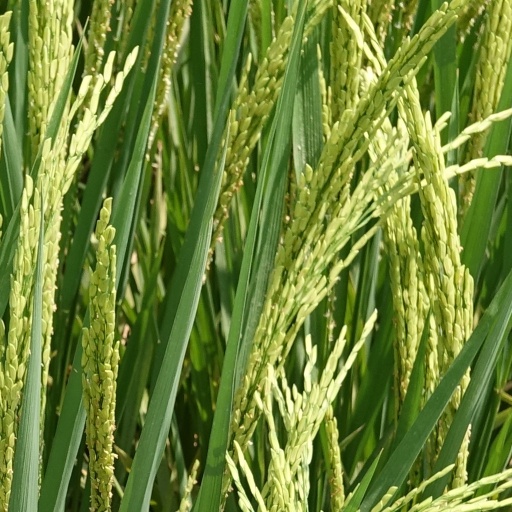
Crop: rice